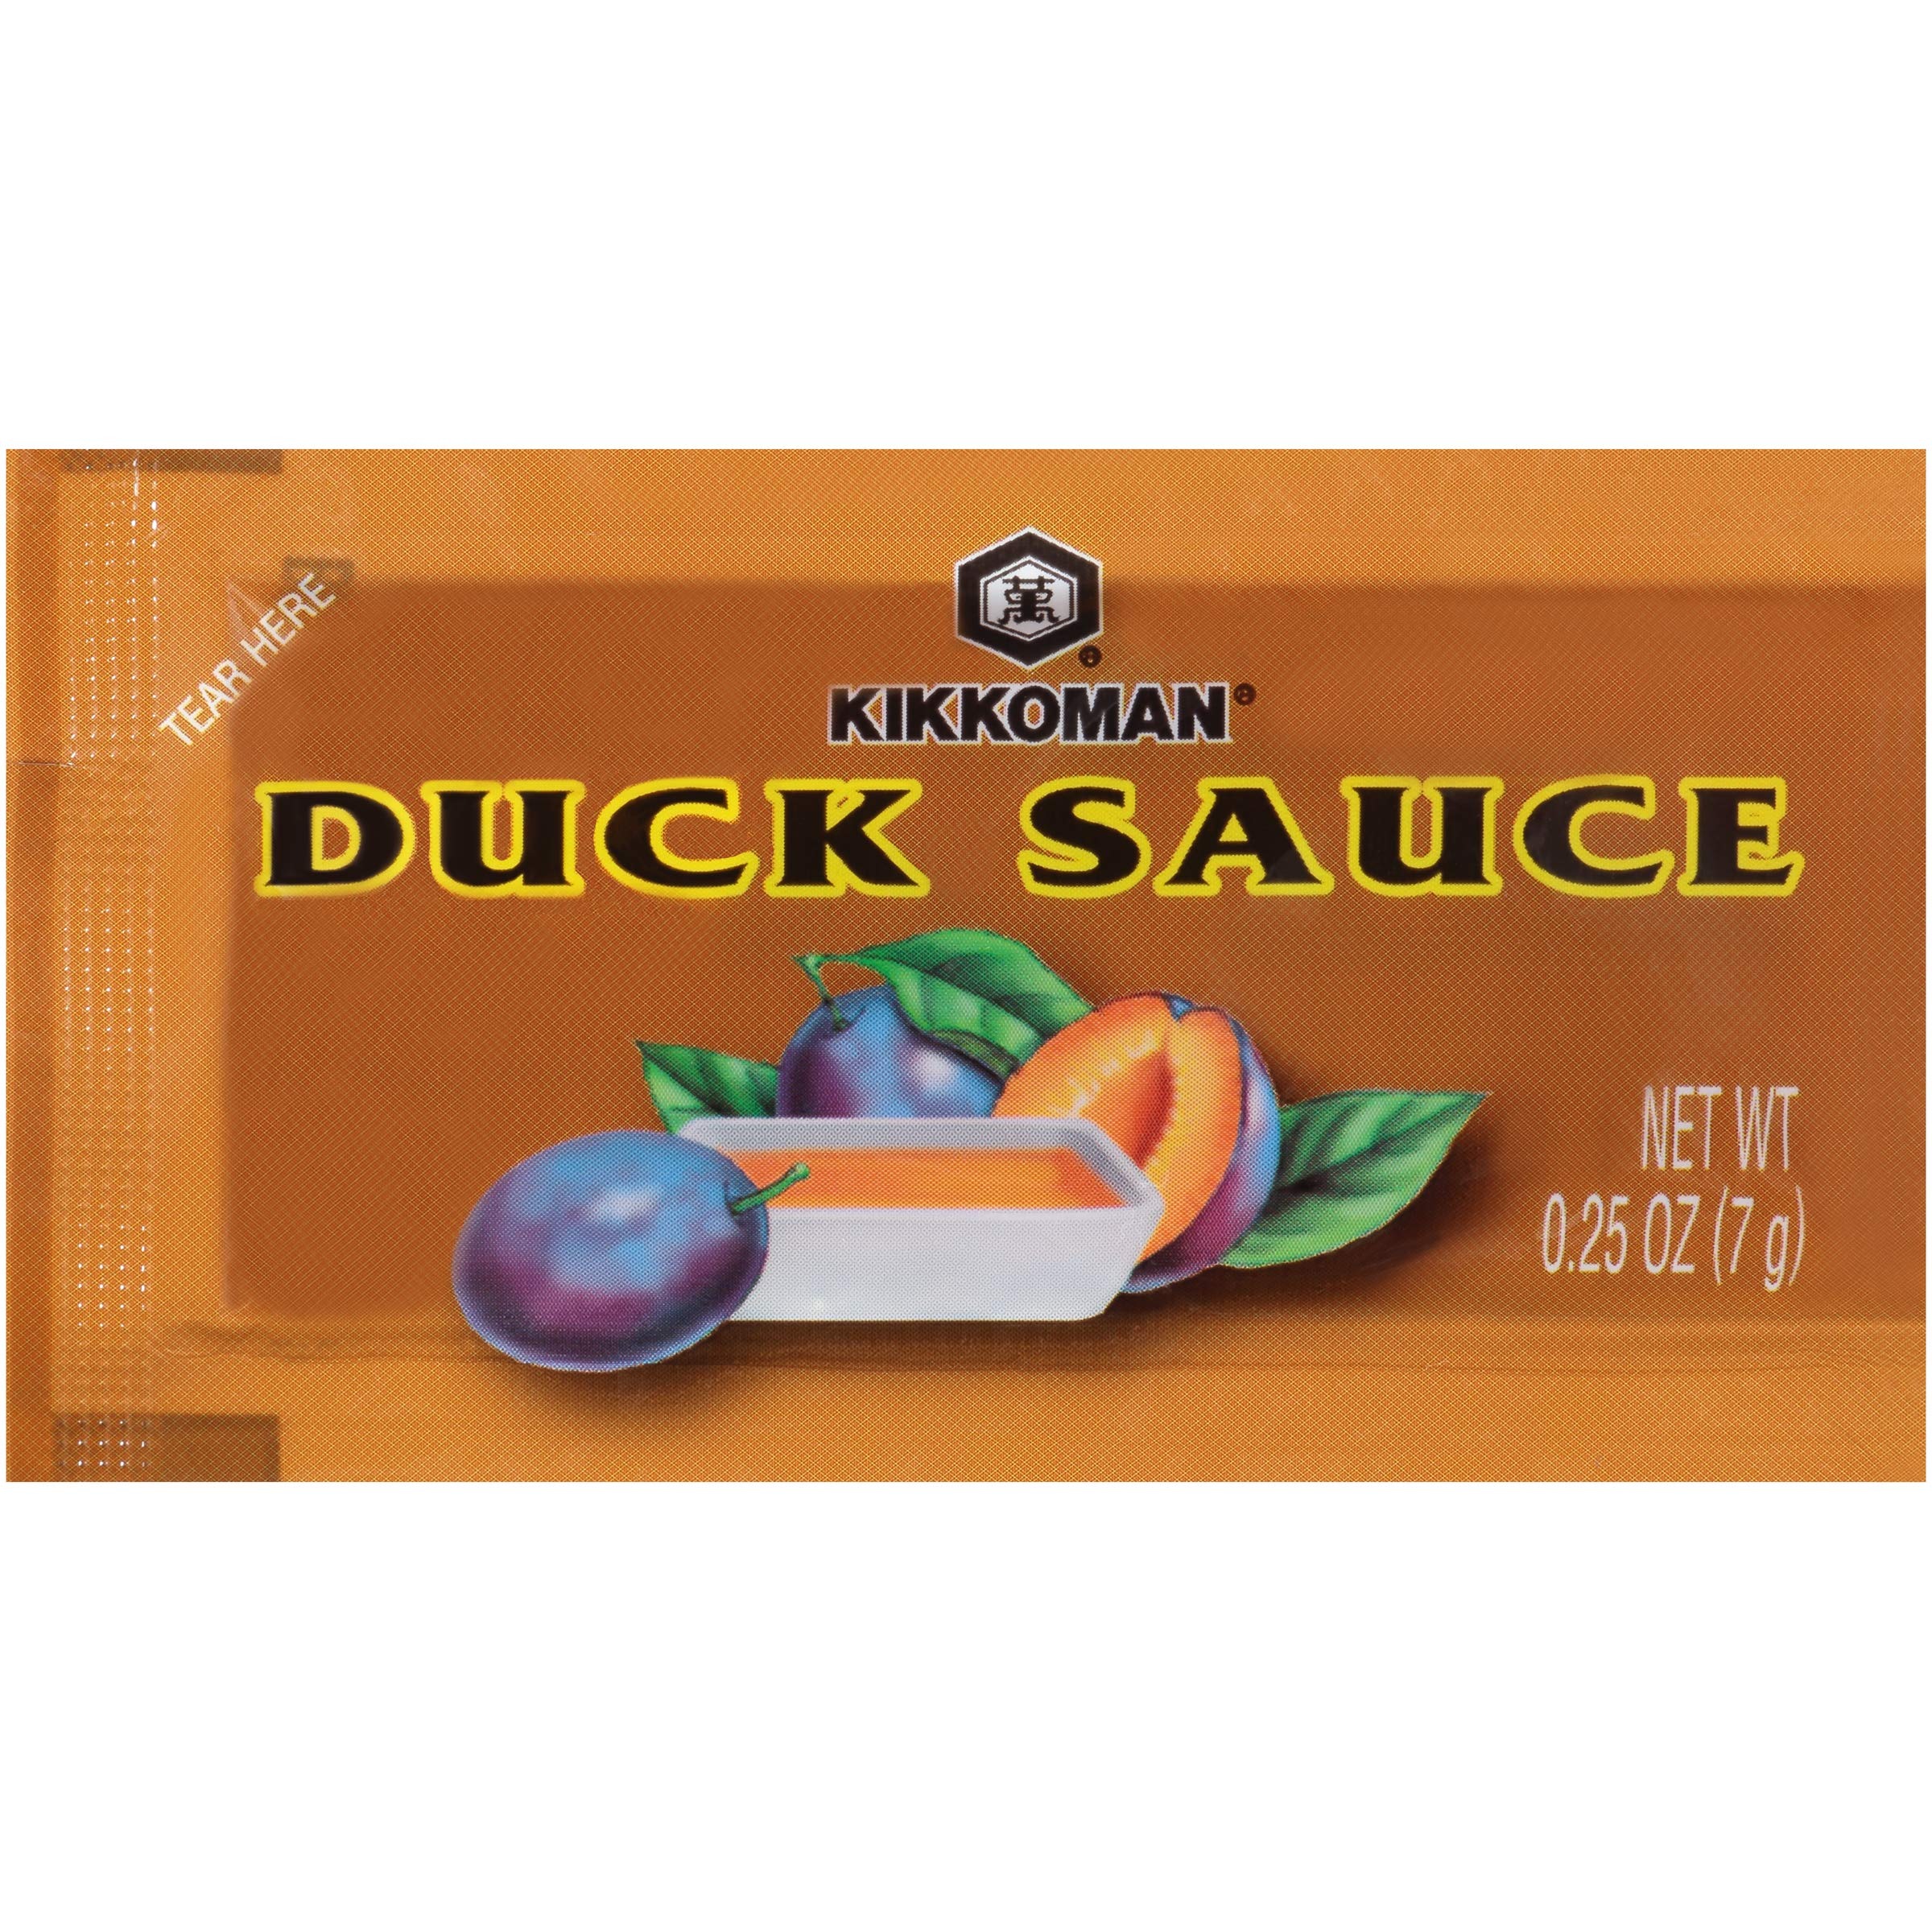
Item Name: Kikkoman Duck Sauce, 0.25 Ounce (Pack of 500)
Bullet Point 1: Enhance all your takeout items, from Asian specialties such as duck, roasted pork, spare ribs, fried wontons or prawns, egg rolls, spring rolls, rice or noodles to burgers or nuggets.
Bullet Point 2: Contains no high fructose corn syrup nor artificial colors. Made in the USA to the highest standards of quality that diners have come to expect from Kikkoman.
Bullet Point 3: Sometimes called "Plum Sauce", duck sauce is a mildly sweet condiment with the delicate flavor of dried plums.
Value: 125.0
Unit: Ounce

Price: 33.49